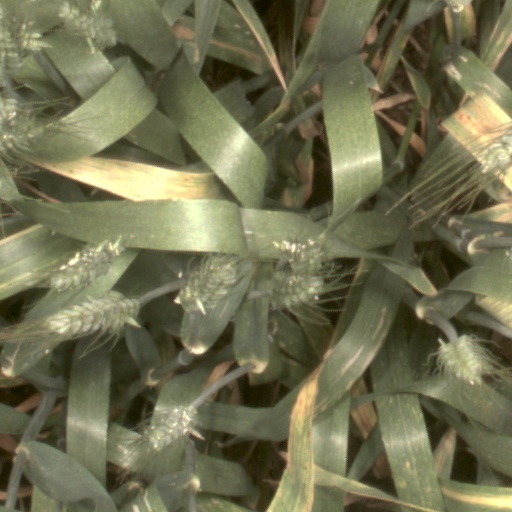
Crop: wheat